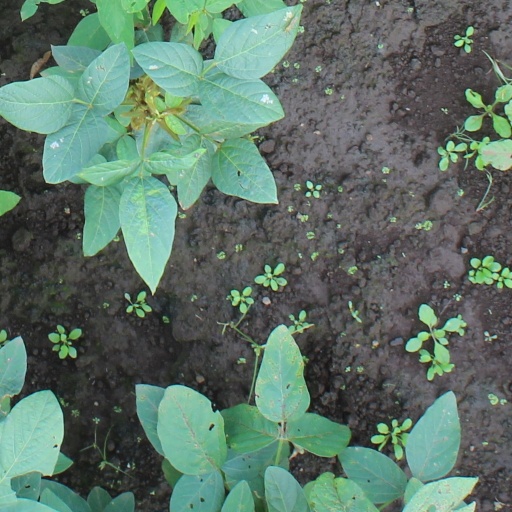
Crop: soybean